19th AVN Awards

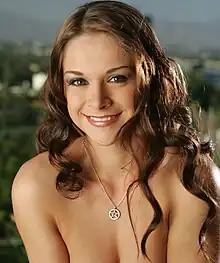
Violet Blue, Best New Starlet winner

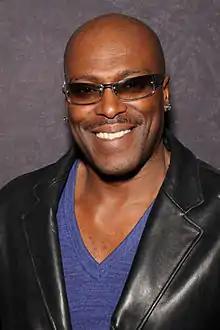
Lexington Steele, Male Performer of the Year winner

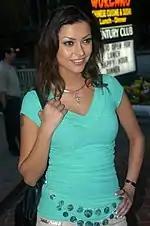
Nikita Denise, Female Performer of the Year

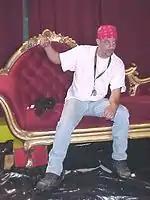
Anthony Crane, Best Actor—Film winner

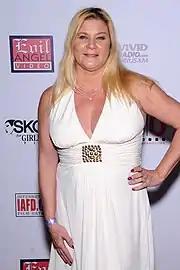
Ginger Lynn, Best Actress—Film winner

These awards were announced, but not presented, in two pre-recorded winners-only segments shown on the ballroom's video monitors during the event. Trophies were given to the recipients off-stage: